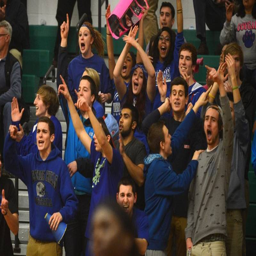
images from the girls basketball game .